History of Stade Rennais FC

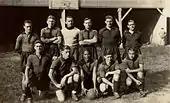
Stade Rennais, 1936–37

Rennes' start to professional football was encouraging, with a 6th place in their first season. However, the club's financial situation didn't improve, and by 1937 the club had to be subsidised by the town of Rennes after the mayor was put under pressure by local commerce. When the second World War started in 1939, the French football league was disbanded, and the Stade Rennais Université Club reverted to amateur status. For two years, the Stade only played in the French Cup, as well as friendly matches against local sides. In 1941, Rennes took part in the Occupied Area Division of the French League, but finished a disappointing 7th out of 9. The following season confirmed Rennes low level with a 14th position out of 16 in the North Zone Division.